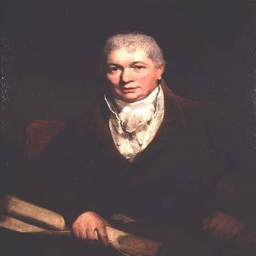
portrait of a gentleman by visual artist